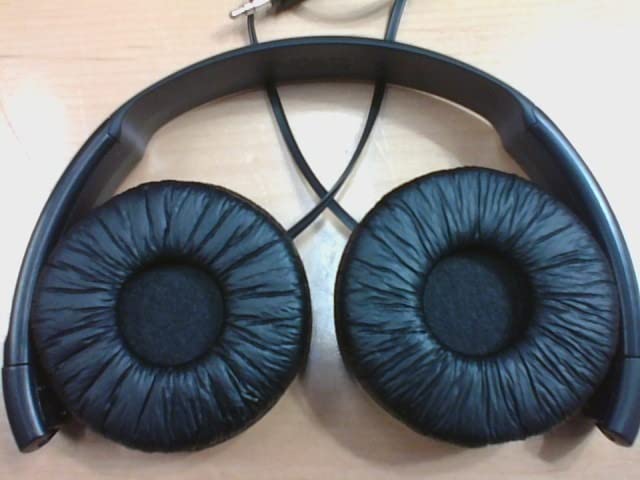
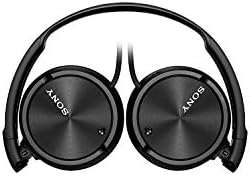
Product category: headphones
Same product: yes